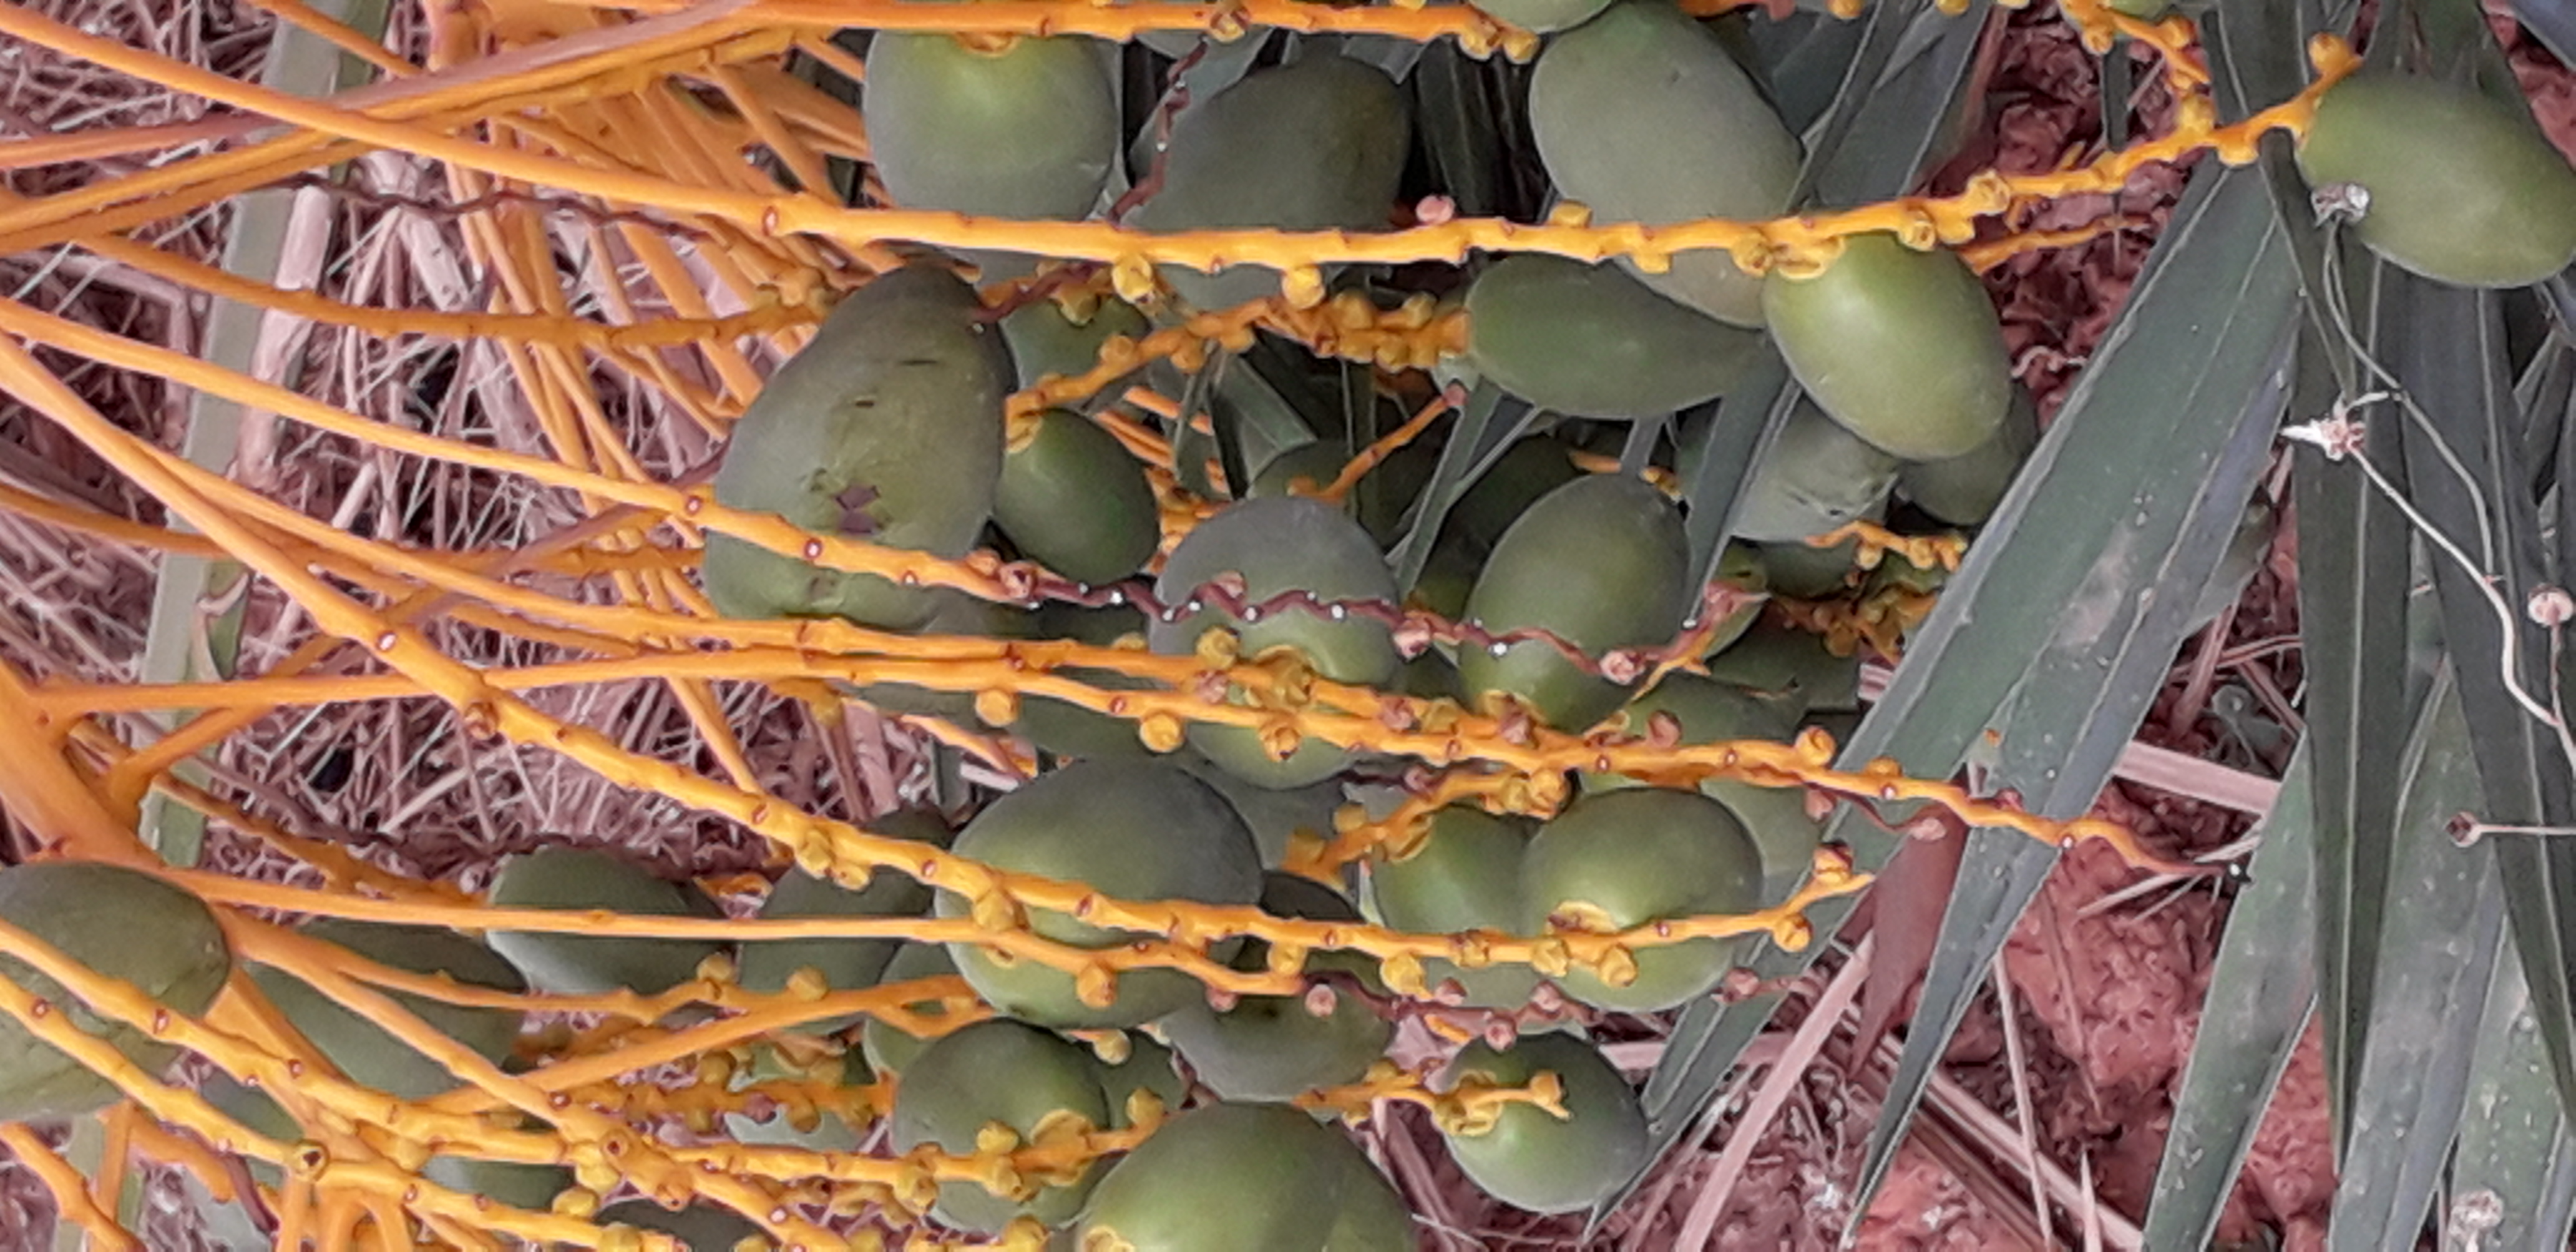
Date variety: Boumajhoul